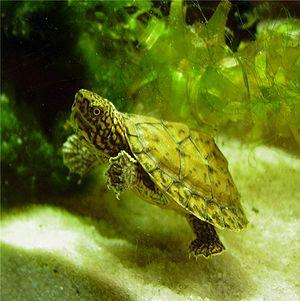
Sternotherus minor est une espèce de tortues de la famille des Kinosternidae.